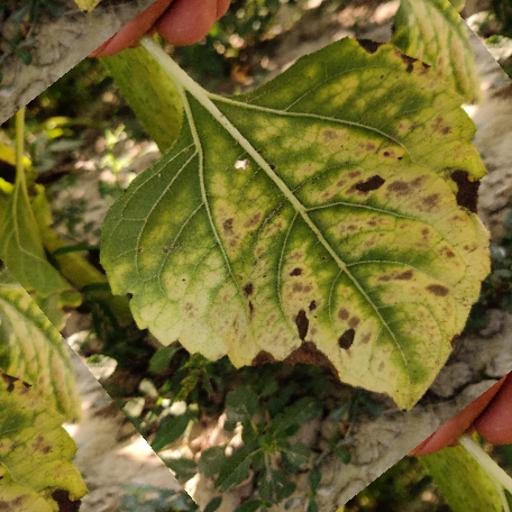
Label: Downy_mildew